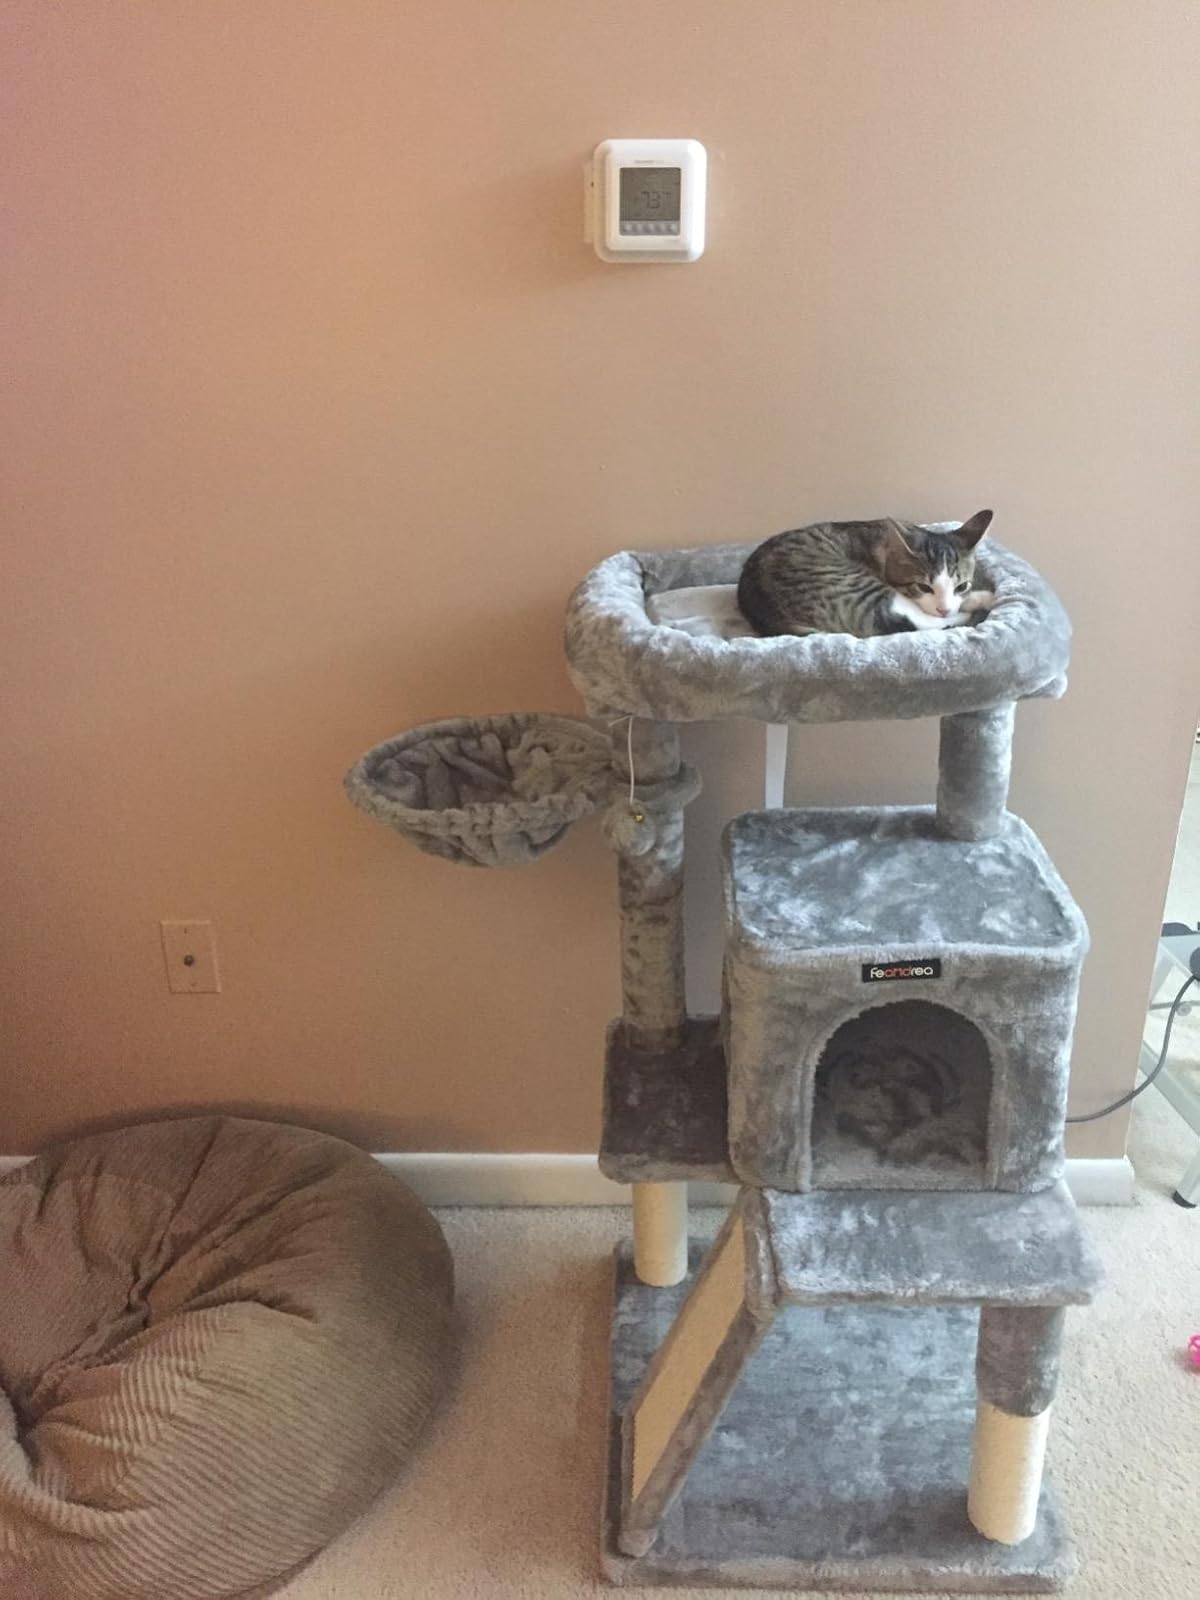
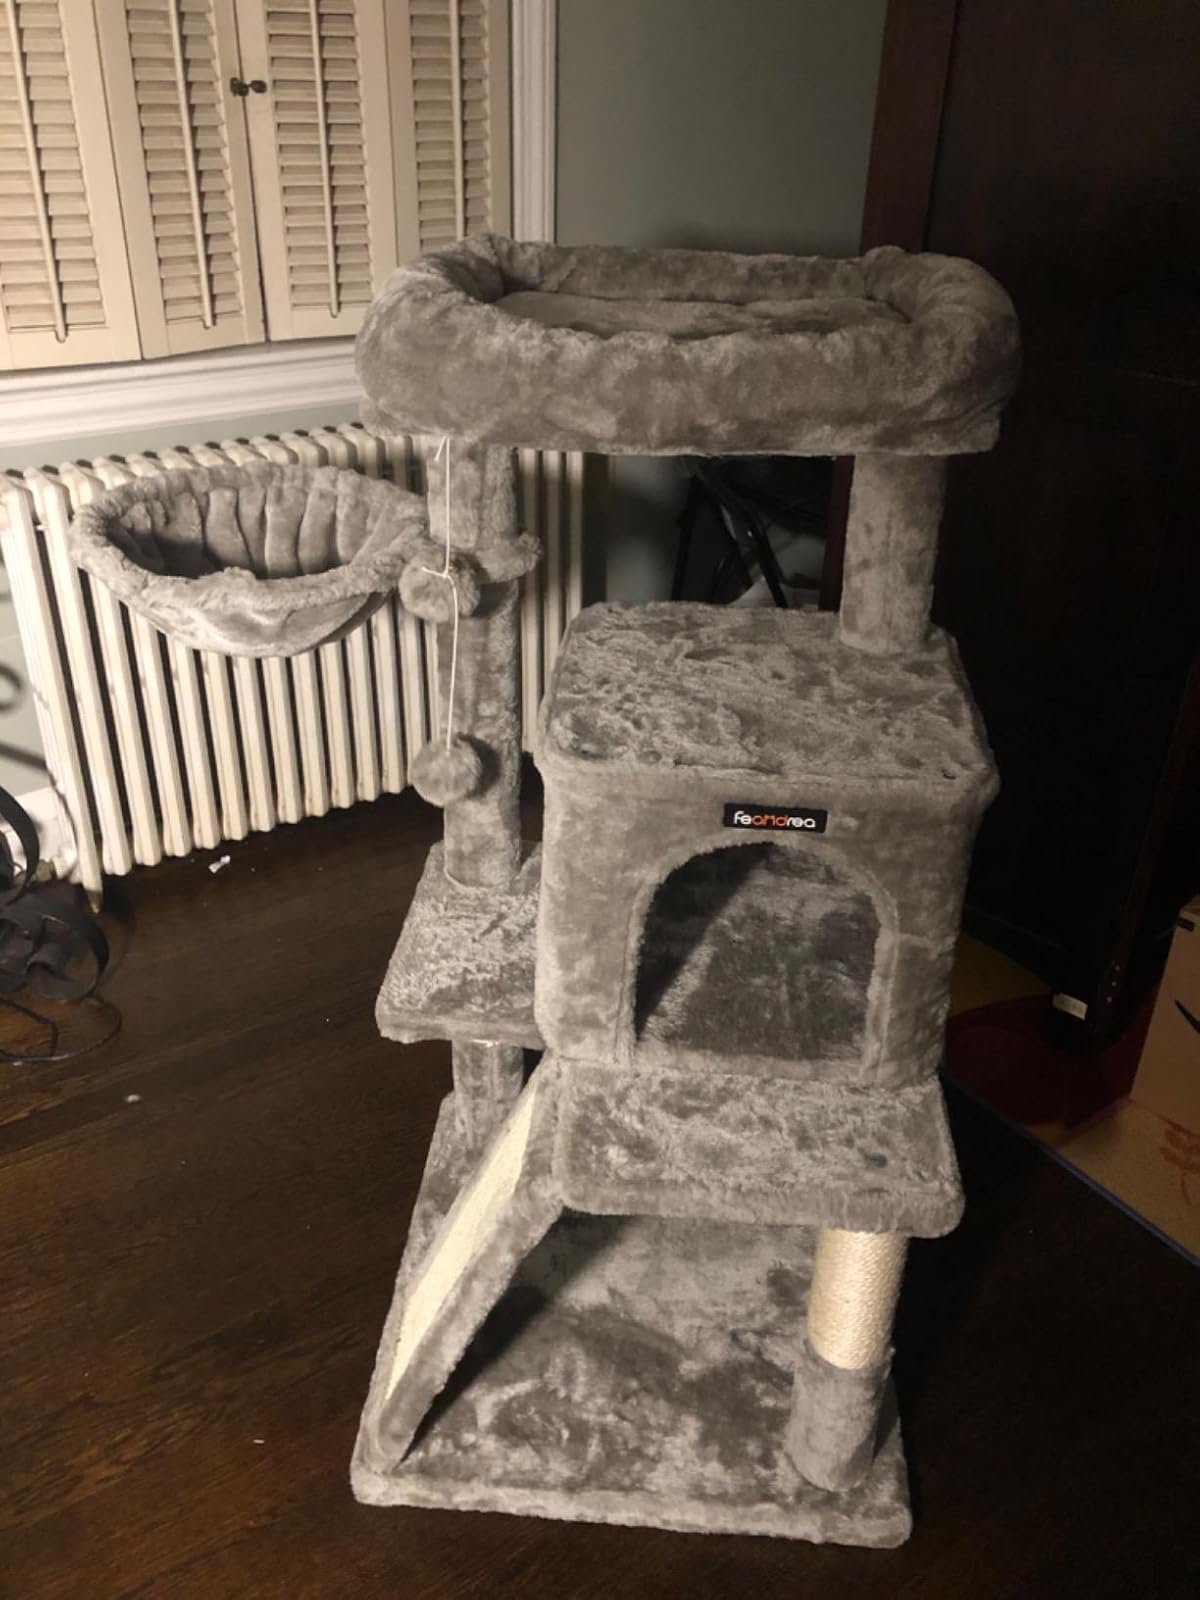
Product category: items_cat tree
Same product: yes